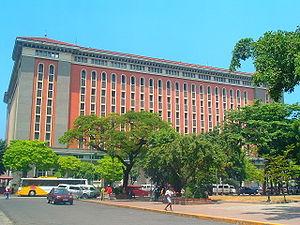
Intramuros est le quartier le plus ancien de Manille, la capitale des Philippines. Il est situé le long de la rive méridionale du fleuve Pasig et a été construit par les Espagnols au XVIᵉ siècle.